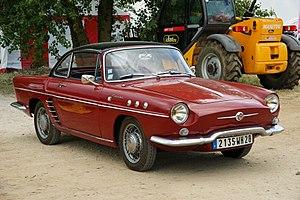
Les Établissements Robergel ont été créés pour réaliser des travaux de fonderies et des roues à rayons pour les cycles et les voitures de sport et de luxe.
La Renault Floride est une voiture à deux portes coupé ou cabriolet fabriquée par le constructeur Renault à partir de 1958 et dessinée par Pietro Frua. Dérivée de la Dauphine, la Floride en possède le moteur arrière et le soubassement.